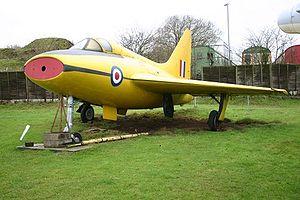
Le Musée aéronautique des Midlands se trouve à la sortie du village de Baginton, dans le Warwickshire, en marge de l'aéroport de Coventry. Il consacre une halle entière, le Frank Whittle Jet Heritage Centre, au pionnier anglais de la propulsion par réaction.